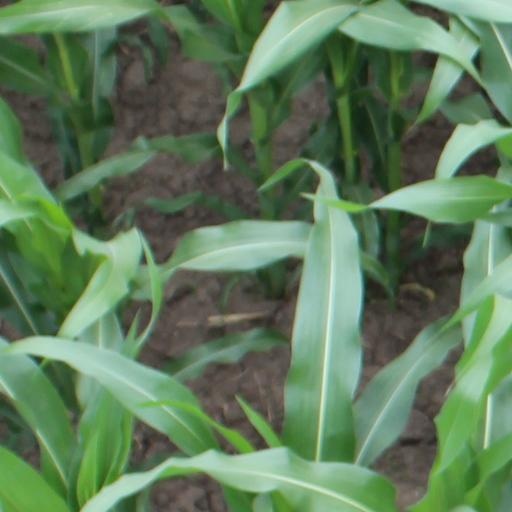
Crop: maize; corn